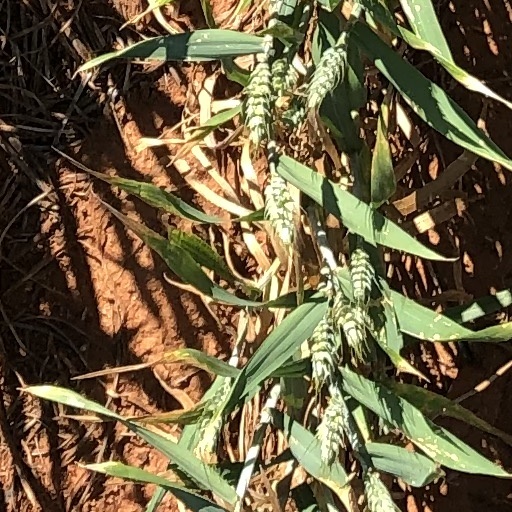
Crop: wheat